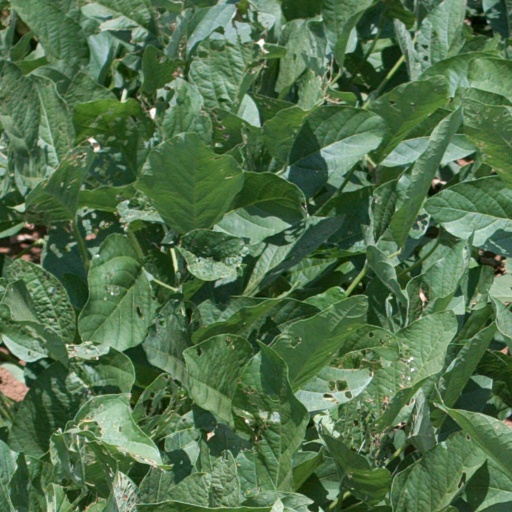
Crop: soybean